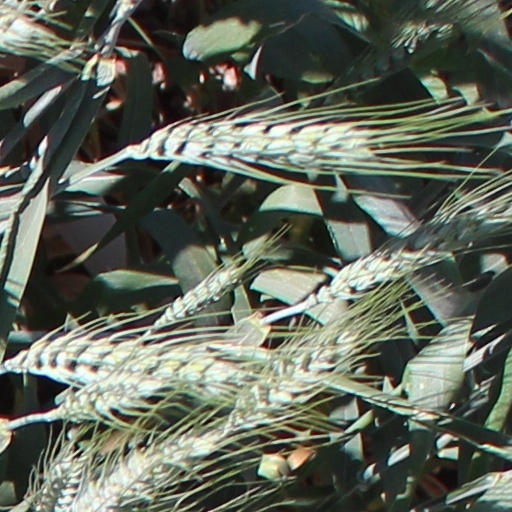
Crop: wheat